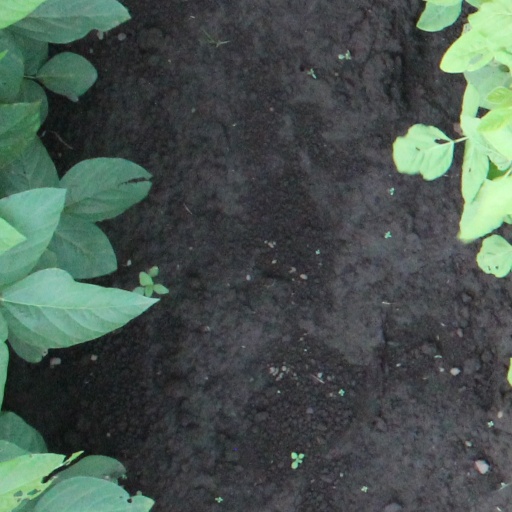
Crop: soybean